Answer in natural language. How many Doorways are visible in the scene? Choose between the following options: 2, 4, 3, 0 or 1
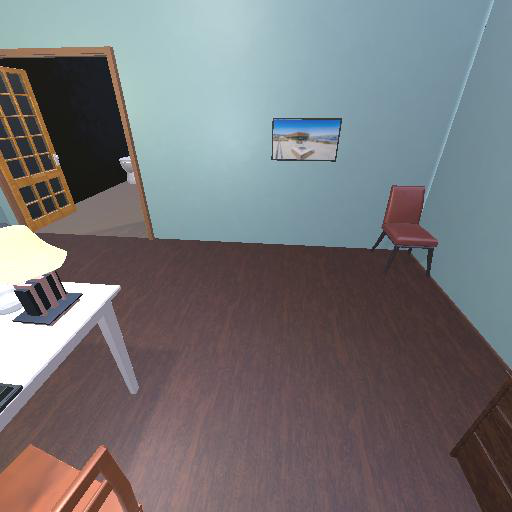
<answer>1</answer>